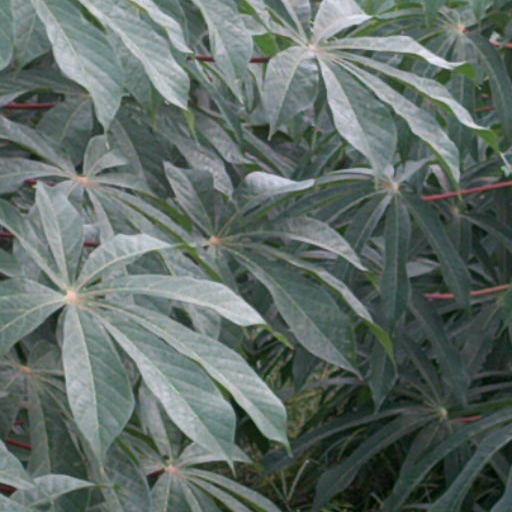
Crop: cassava